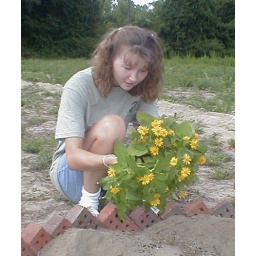
2002-07-13 -- Flowers -- Lisa in cow bed 2